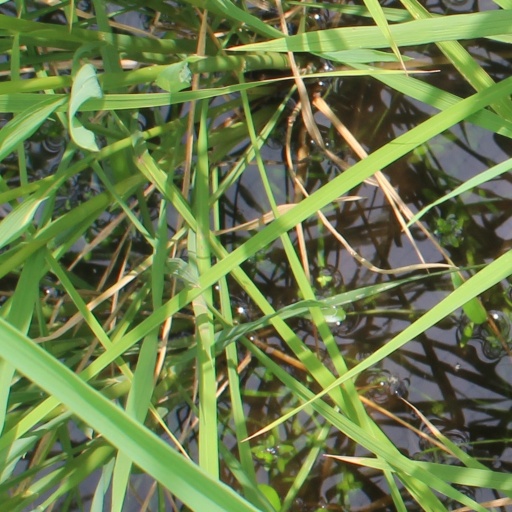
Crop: rice